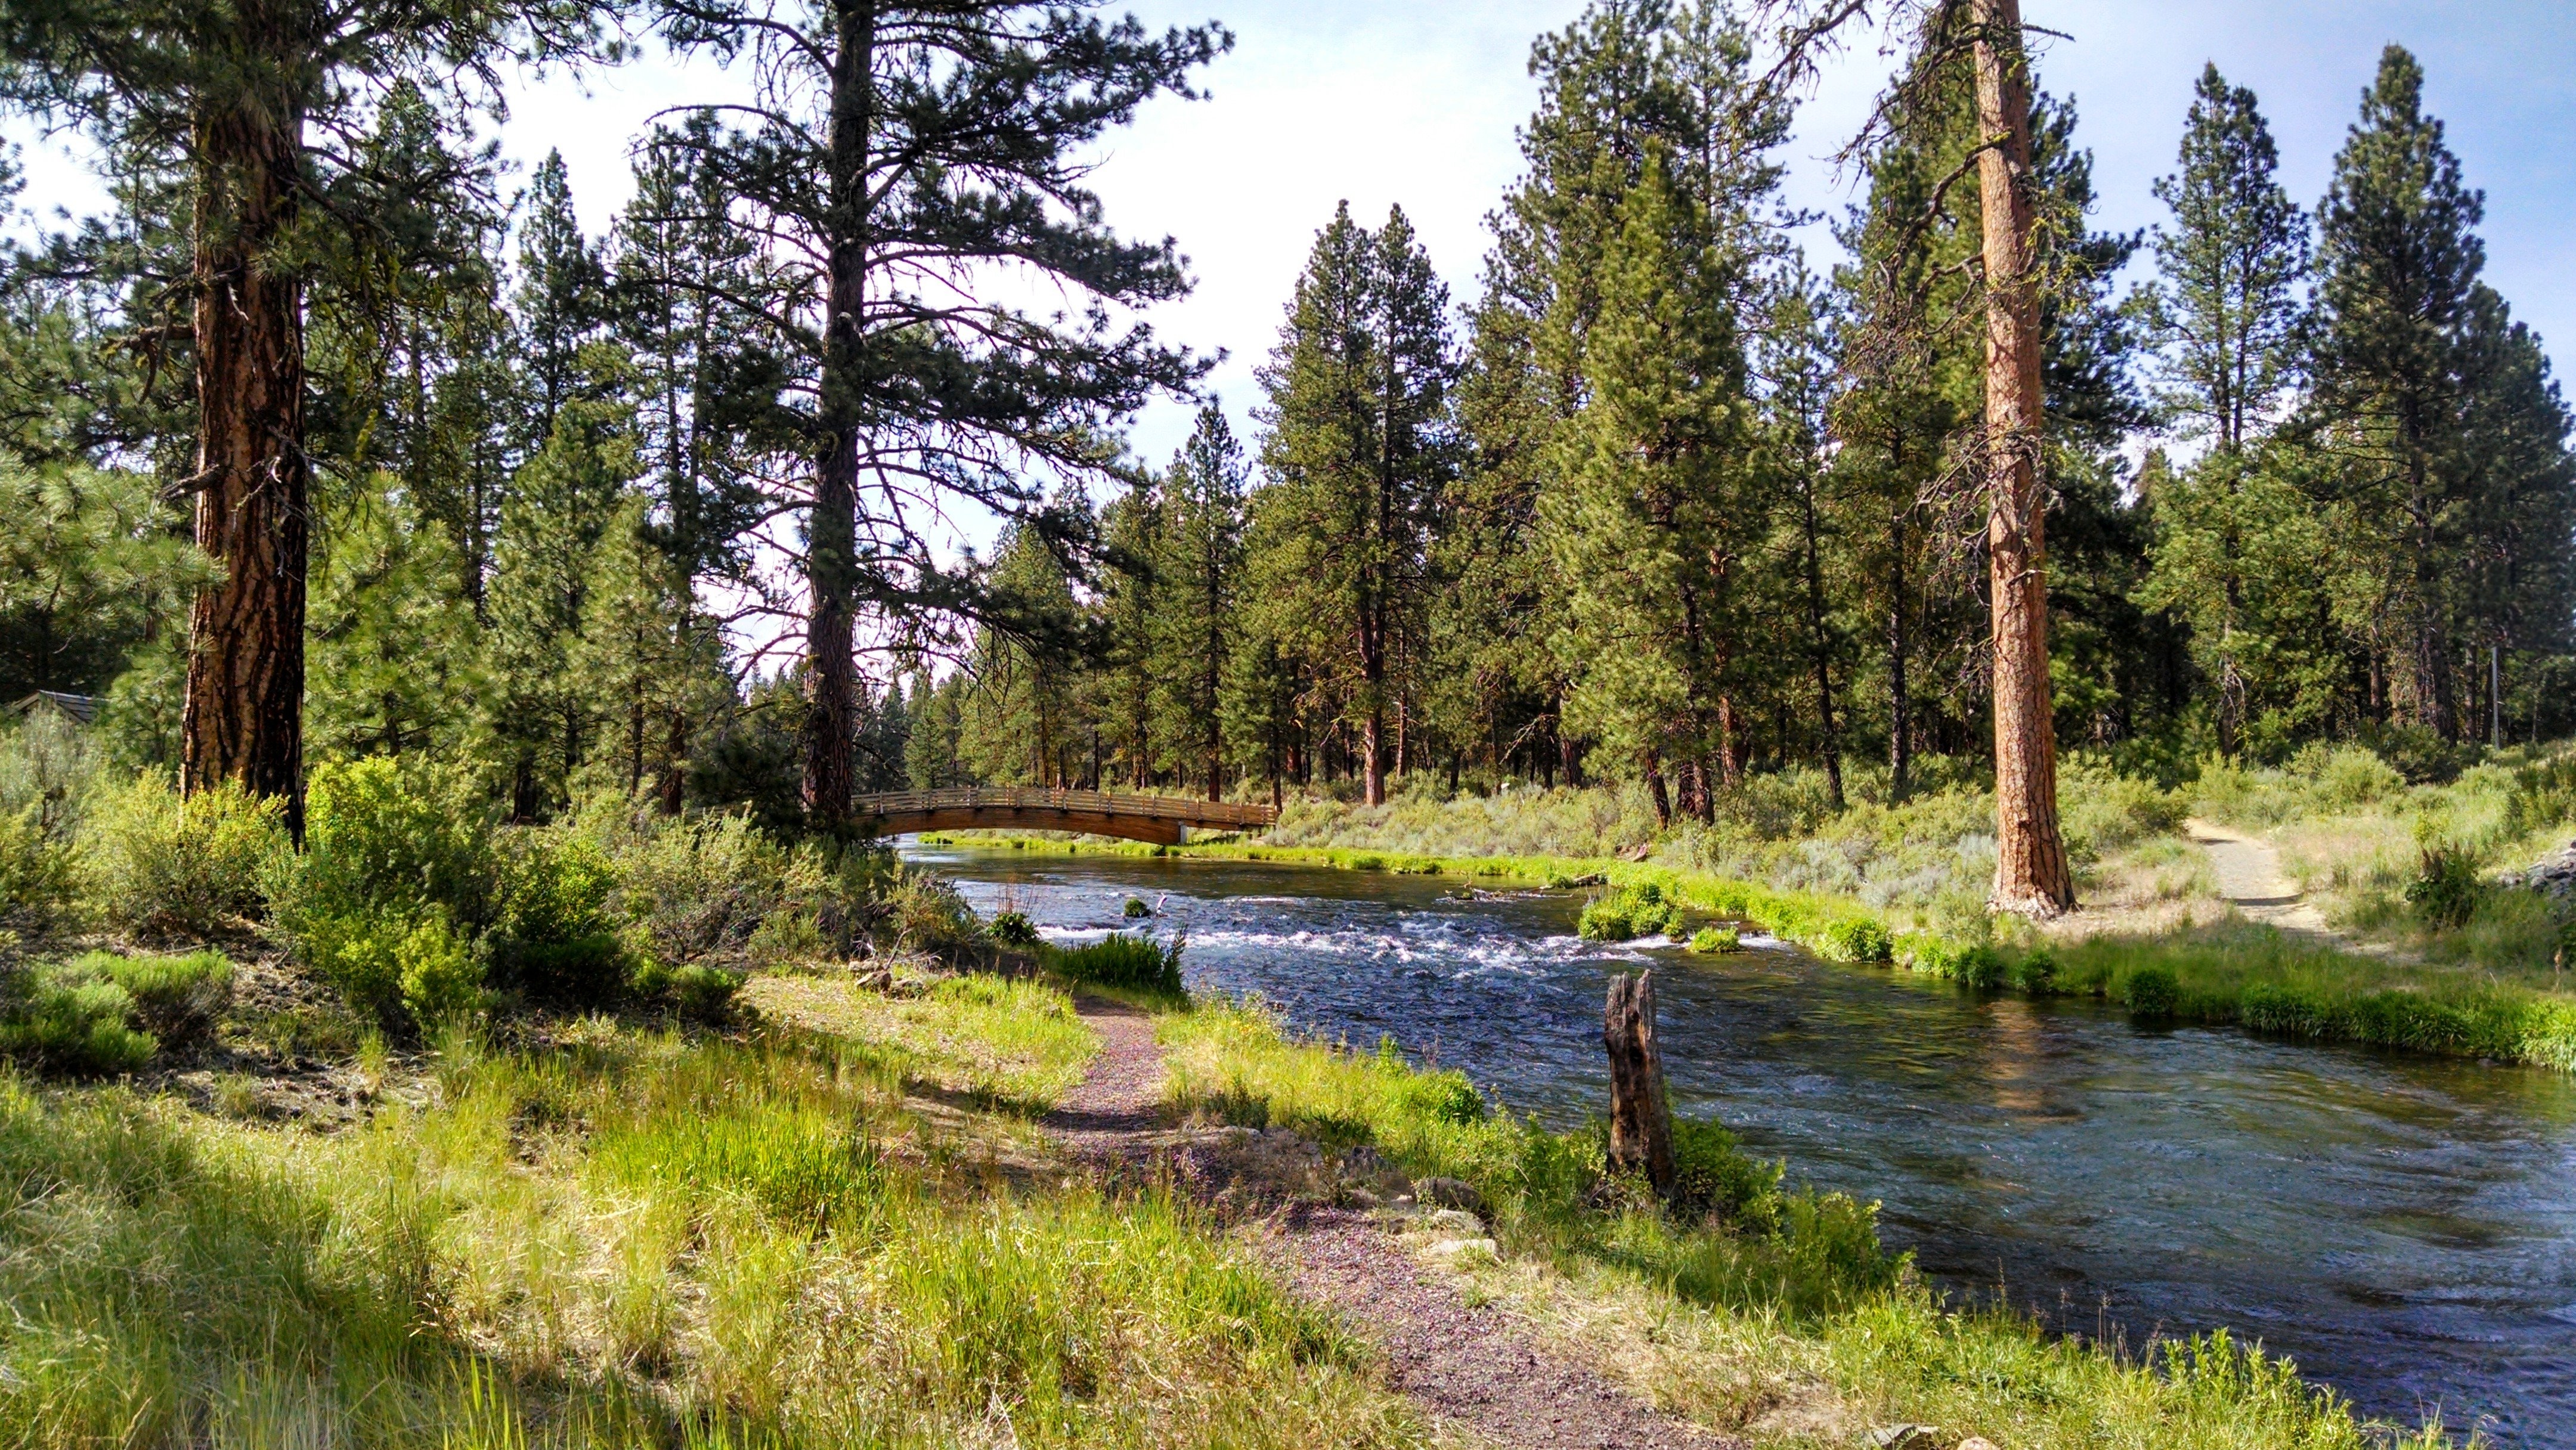
landscape, water, nature, forest, outdoor, creek, wilderness, wood, trail, bridge, lake, river, pond, foliage, stream, green, scenic, natural, park, scenery, waterway, body of water, wetland, bog, floodplain, woodland, habitat, ecosystem, watercourse, nature reserve, biome, natural environment, riparian forest